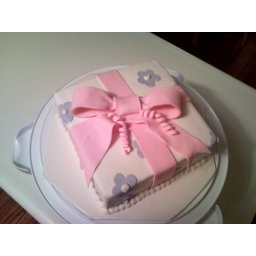
Box cake, covered in fondant. Accented with fondant box and ribbons, along with fondant flowers with buttercream accents.